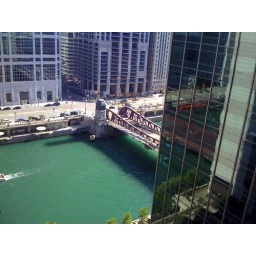
View from the 16th floor over the Chicago River. It's green even when it's not St. Patrick's Day!